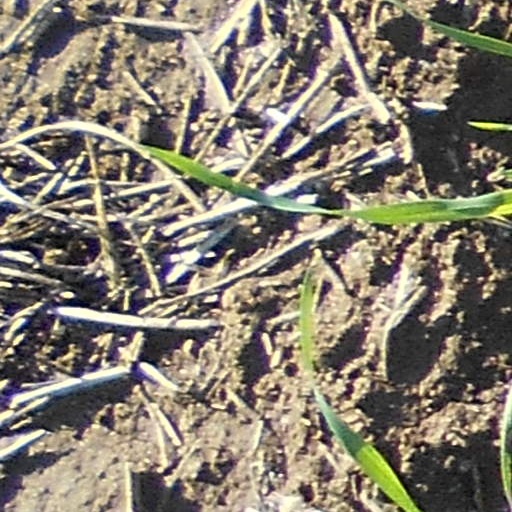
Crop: wheat